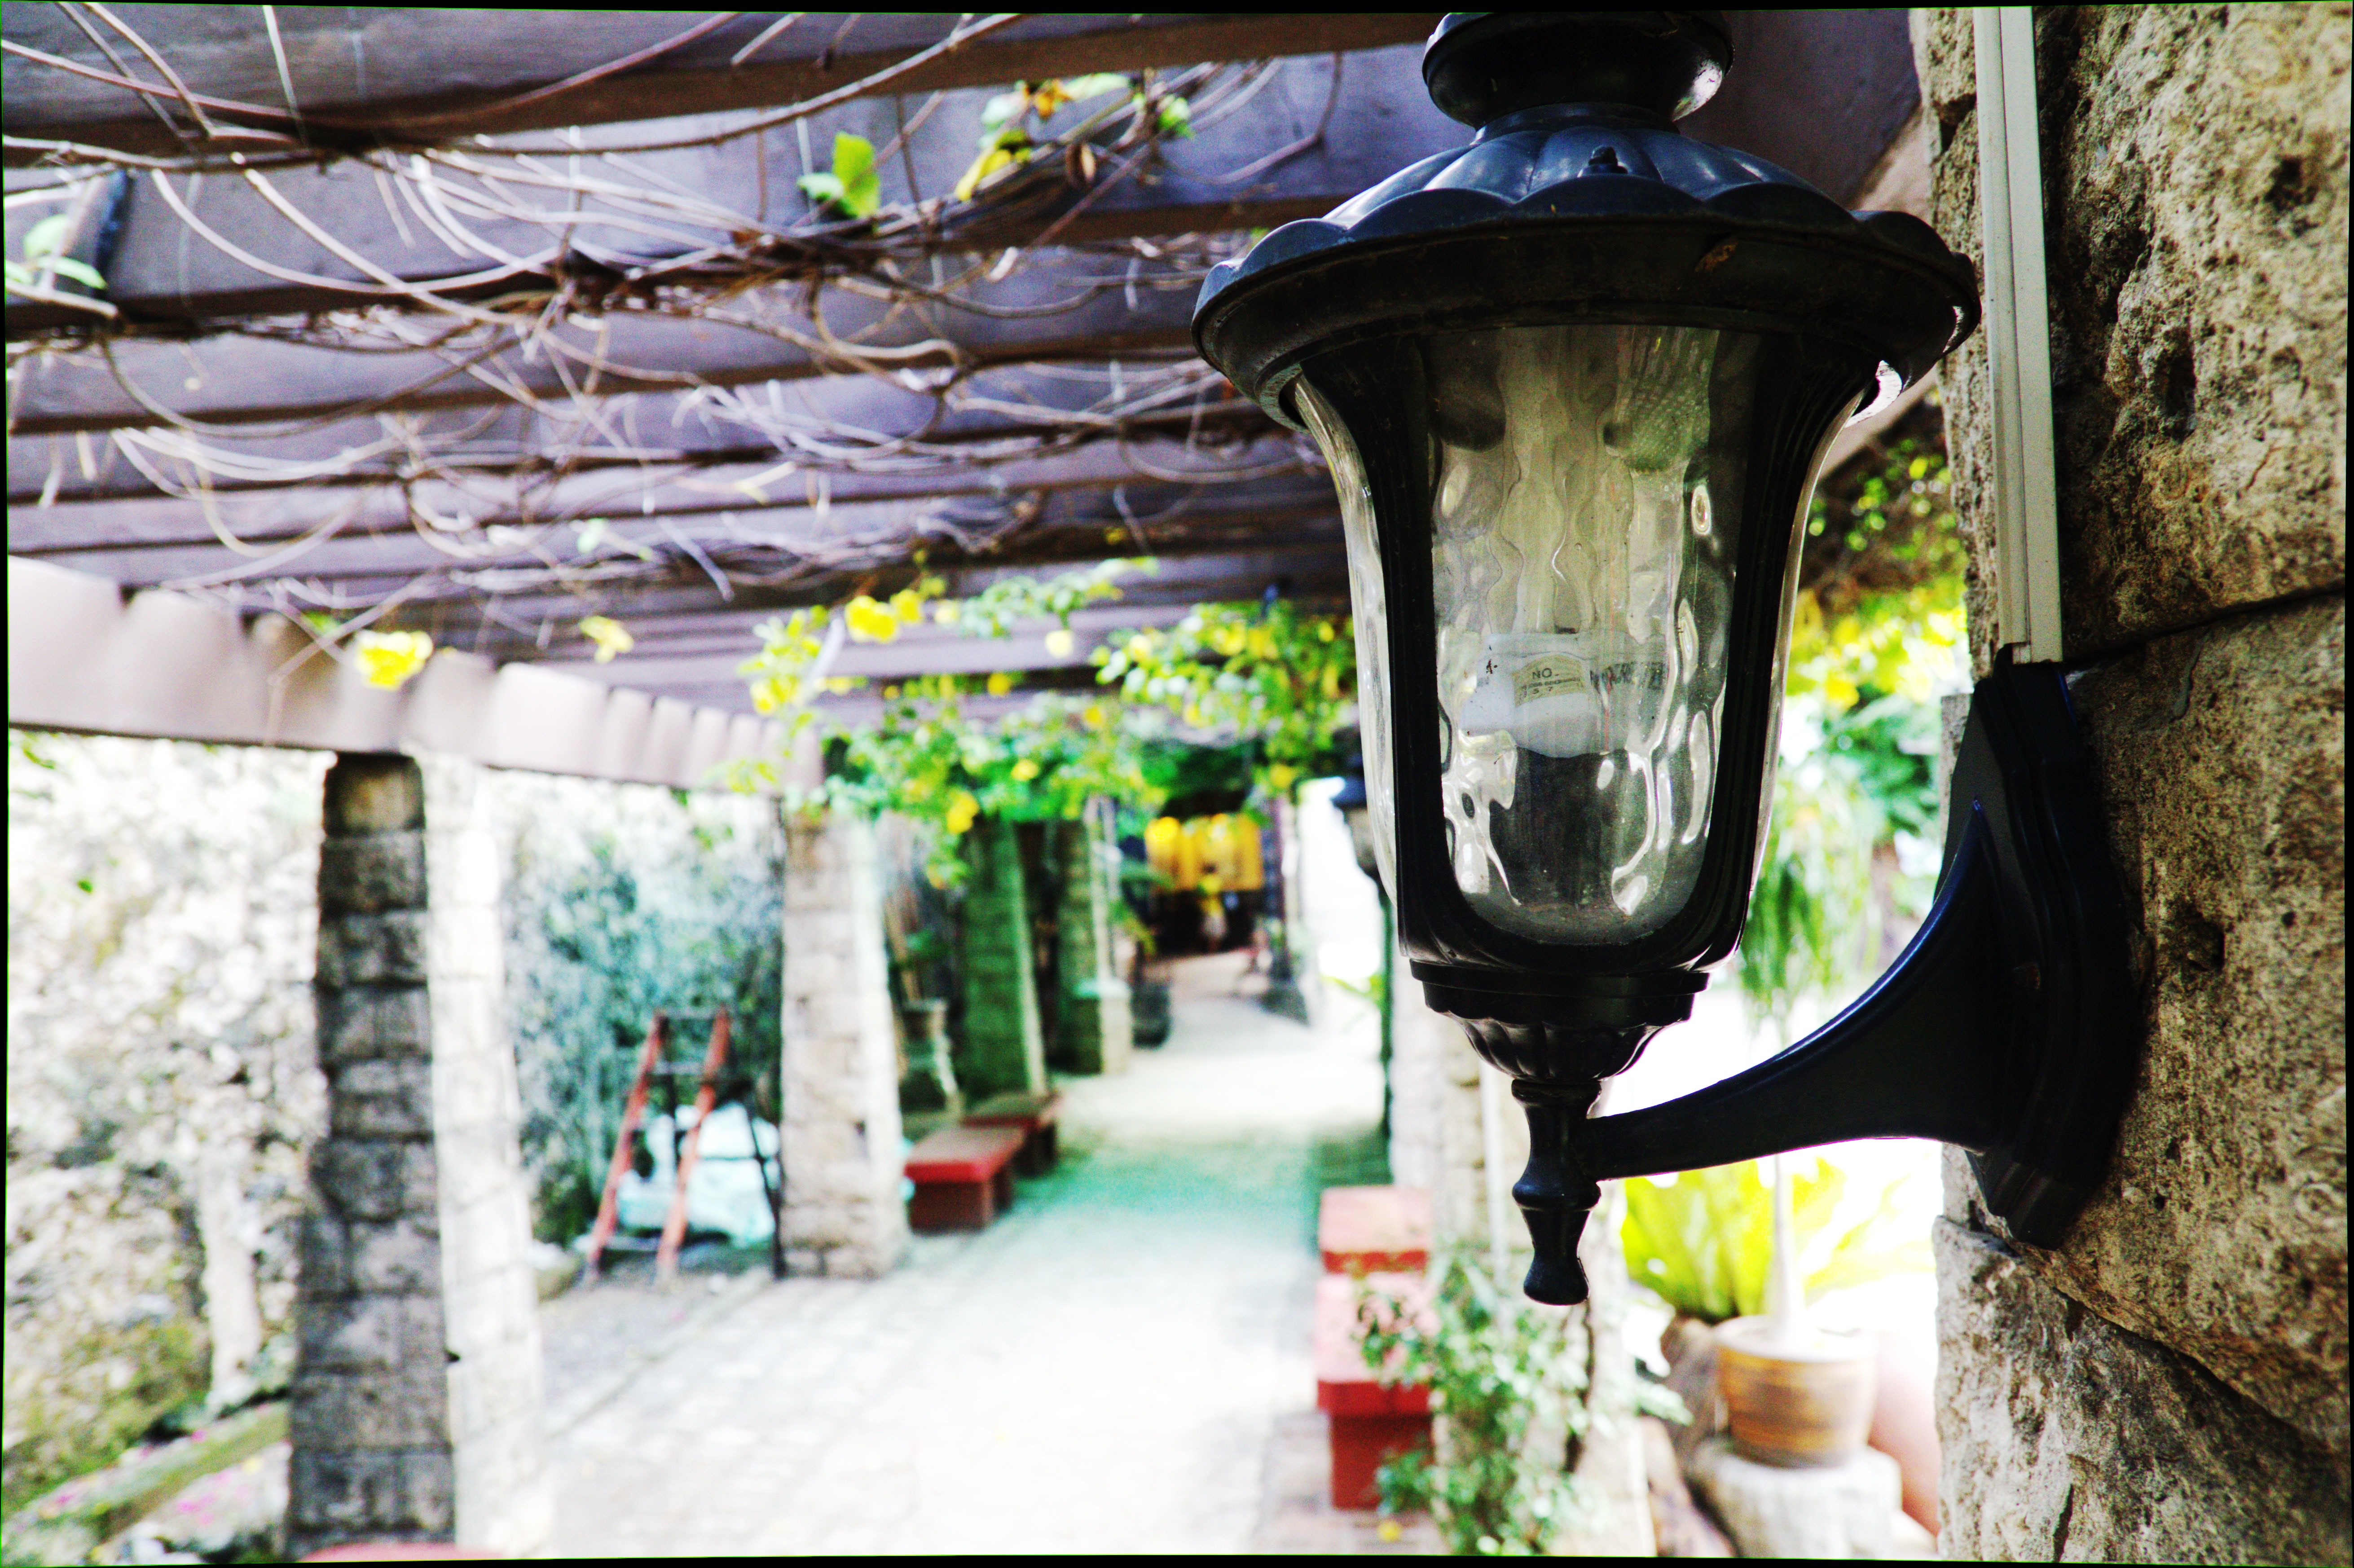
lighting